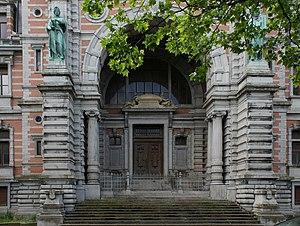
Oeuvre des architectes Louis Baeckelmans et Frans Baeckelmans (1871-1874). Entrée principale.